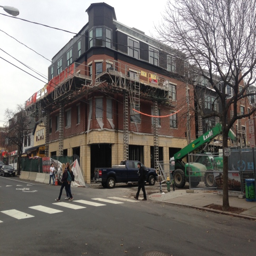
person , a new apartment complex and part of the plan , under construction